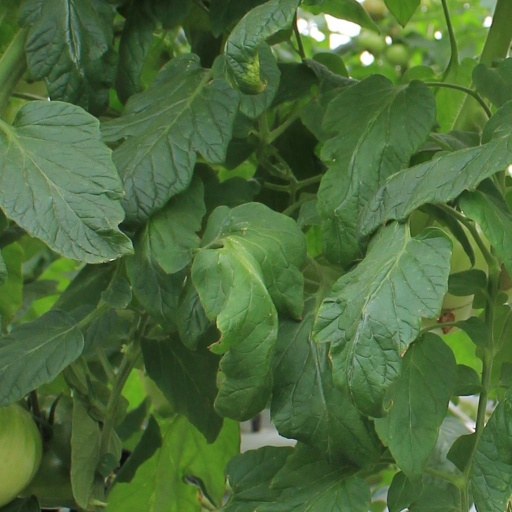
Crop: tomato